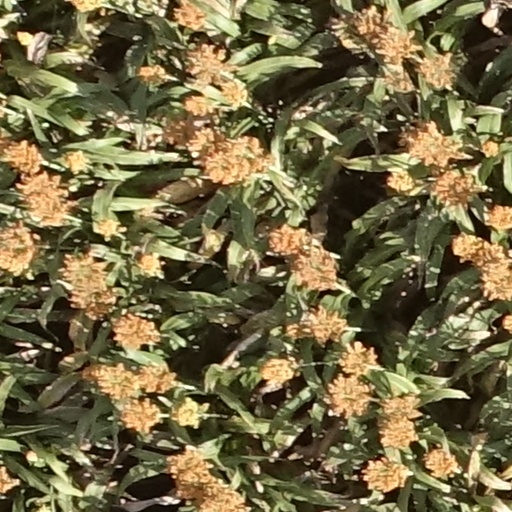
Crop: sorghum